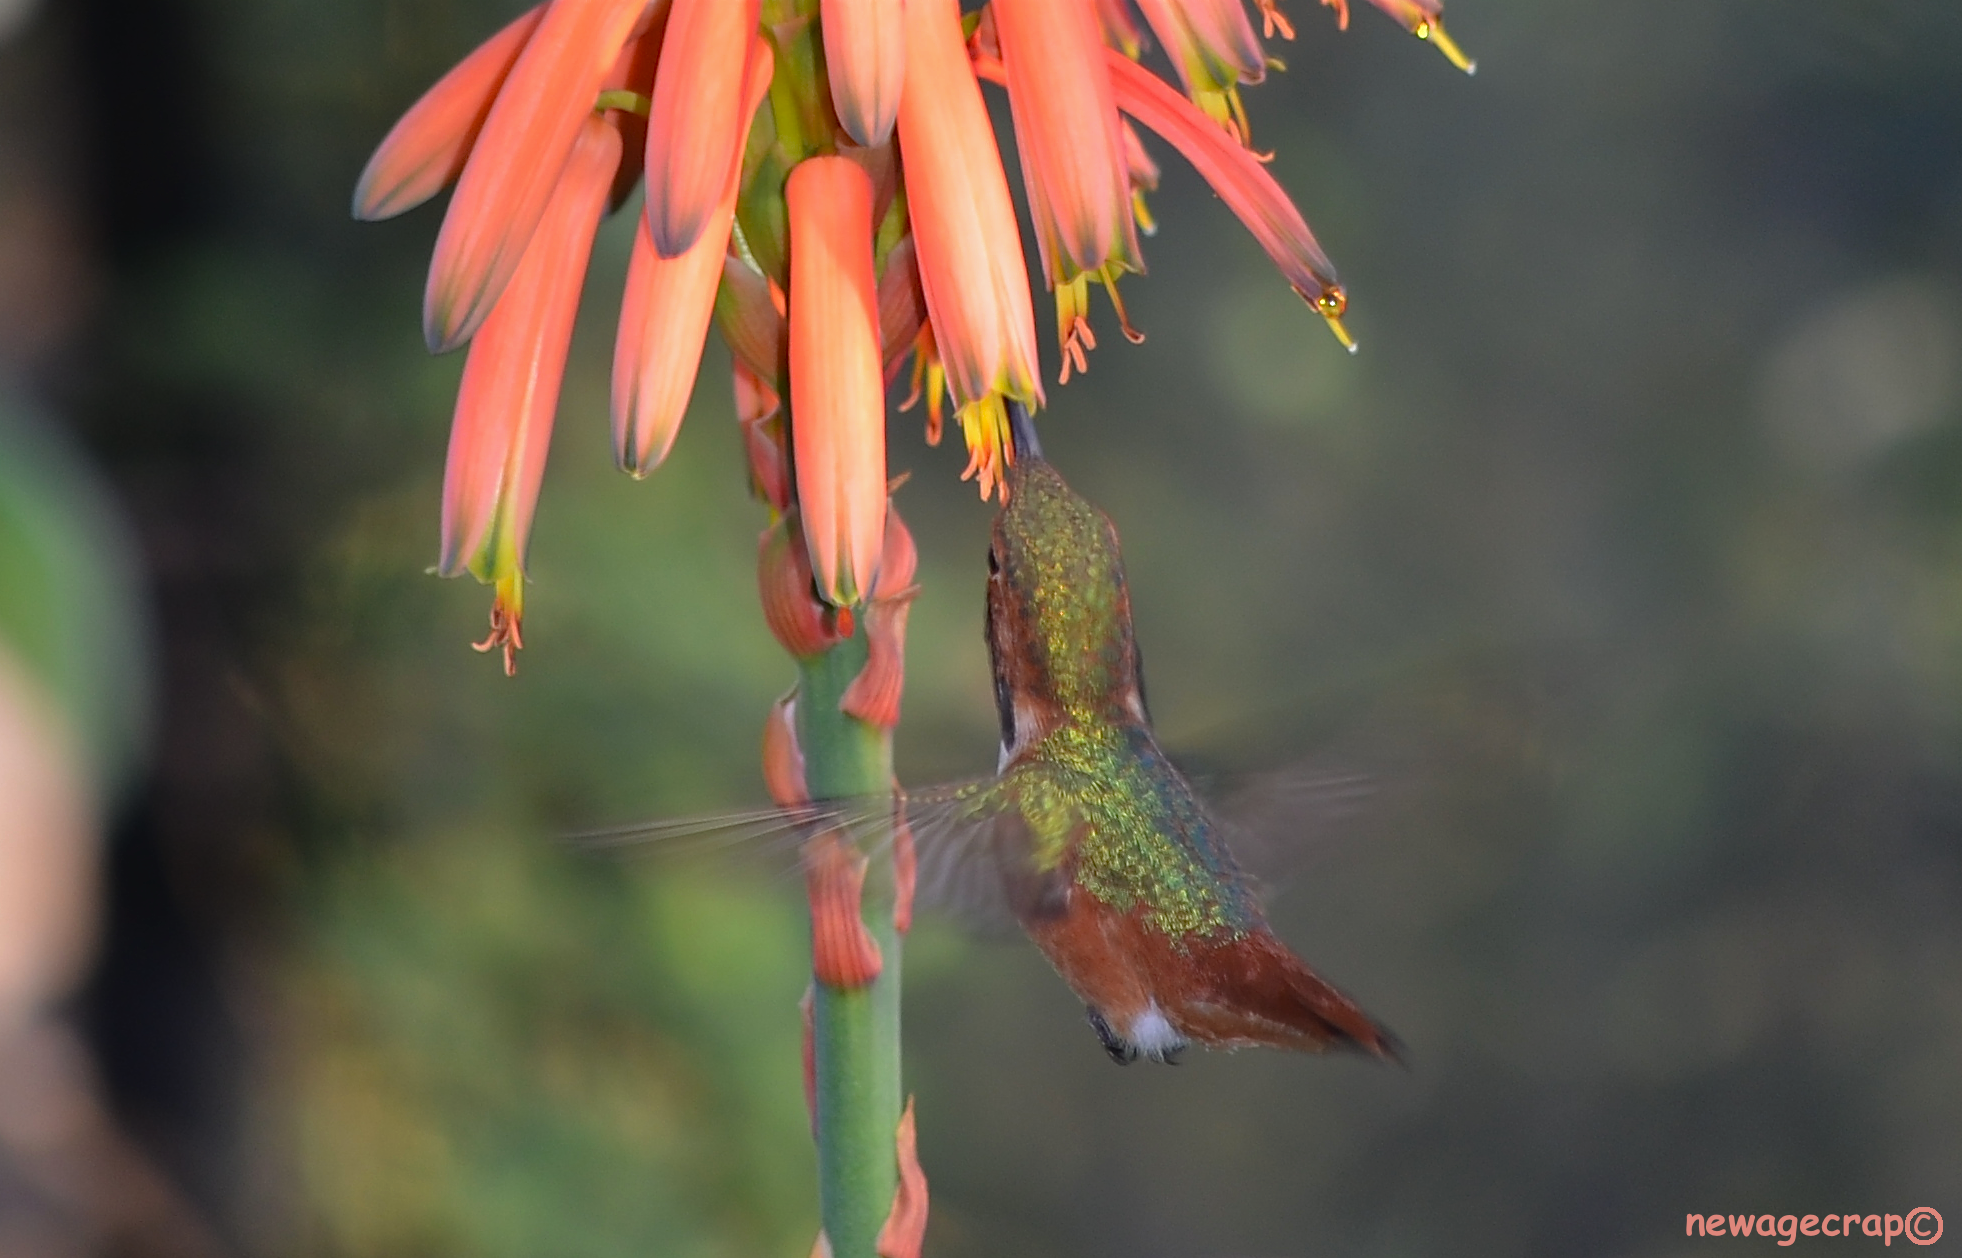
tree, nature, branch, plant, leaf, flower, green, autumn, hummingbird, botany, flora, fauna, close up, trochilidae, southerncalifornia, losangeles, sanfernandovalley, nikond5100, newagecrapphotography, losangelescounty, northhills, rufoushummingbird, selasphorusrufus, northhillscalifornia, macro photography, flowering plant, plant stem, land plant, thorns spines and prickles